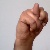
The image shows a hand gesture representing the letter 'N' in Indian Sign Language.